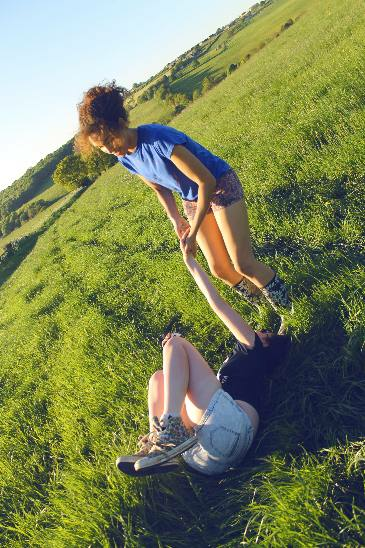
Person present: Yes